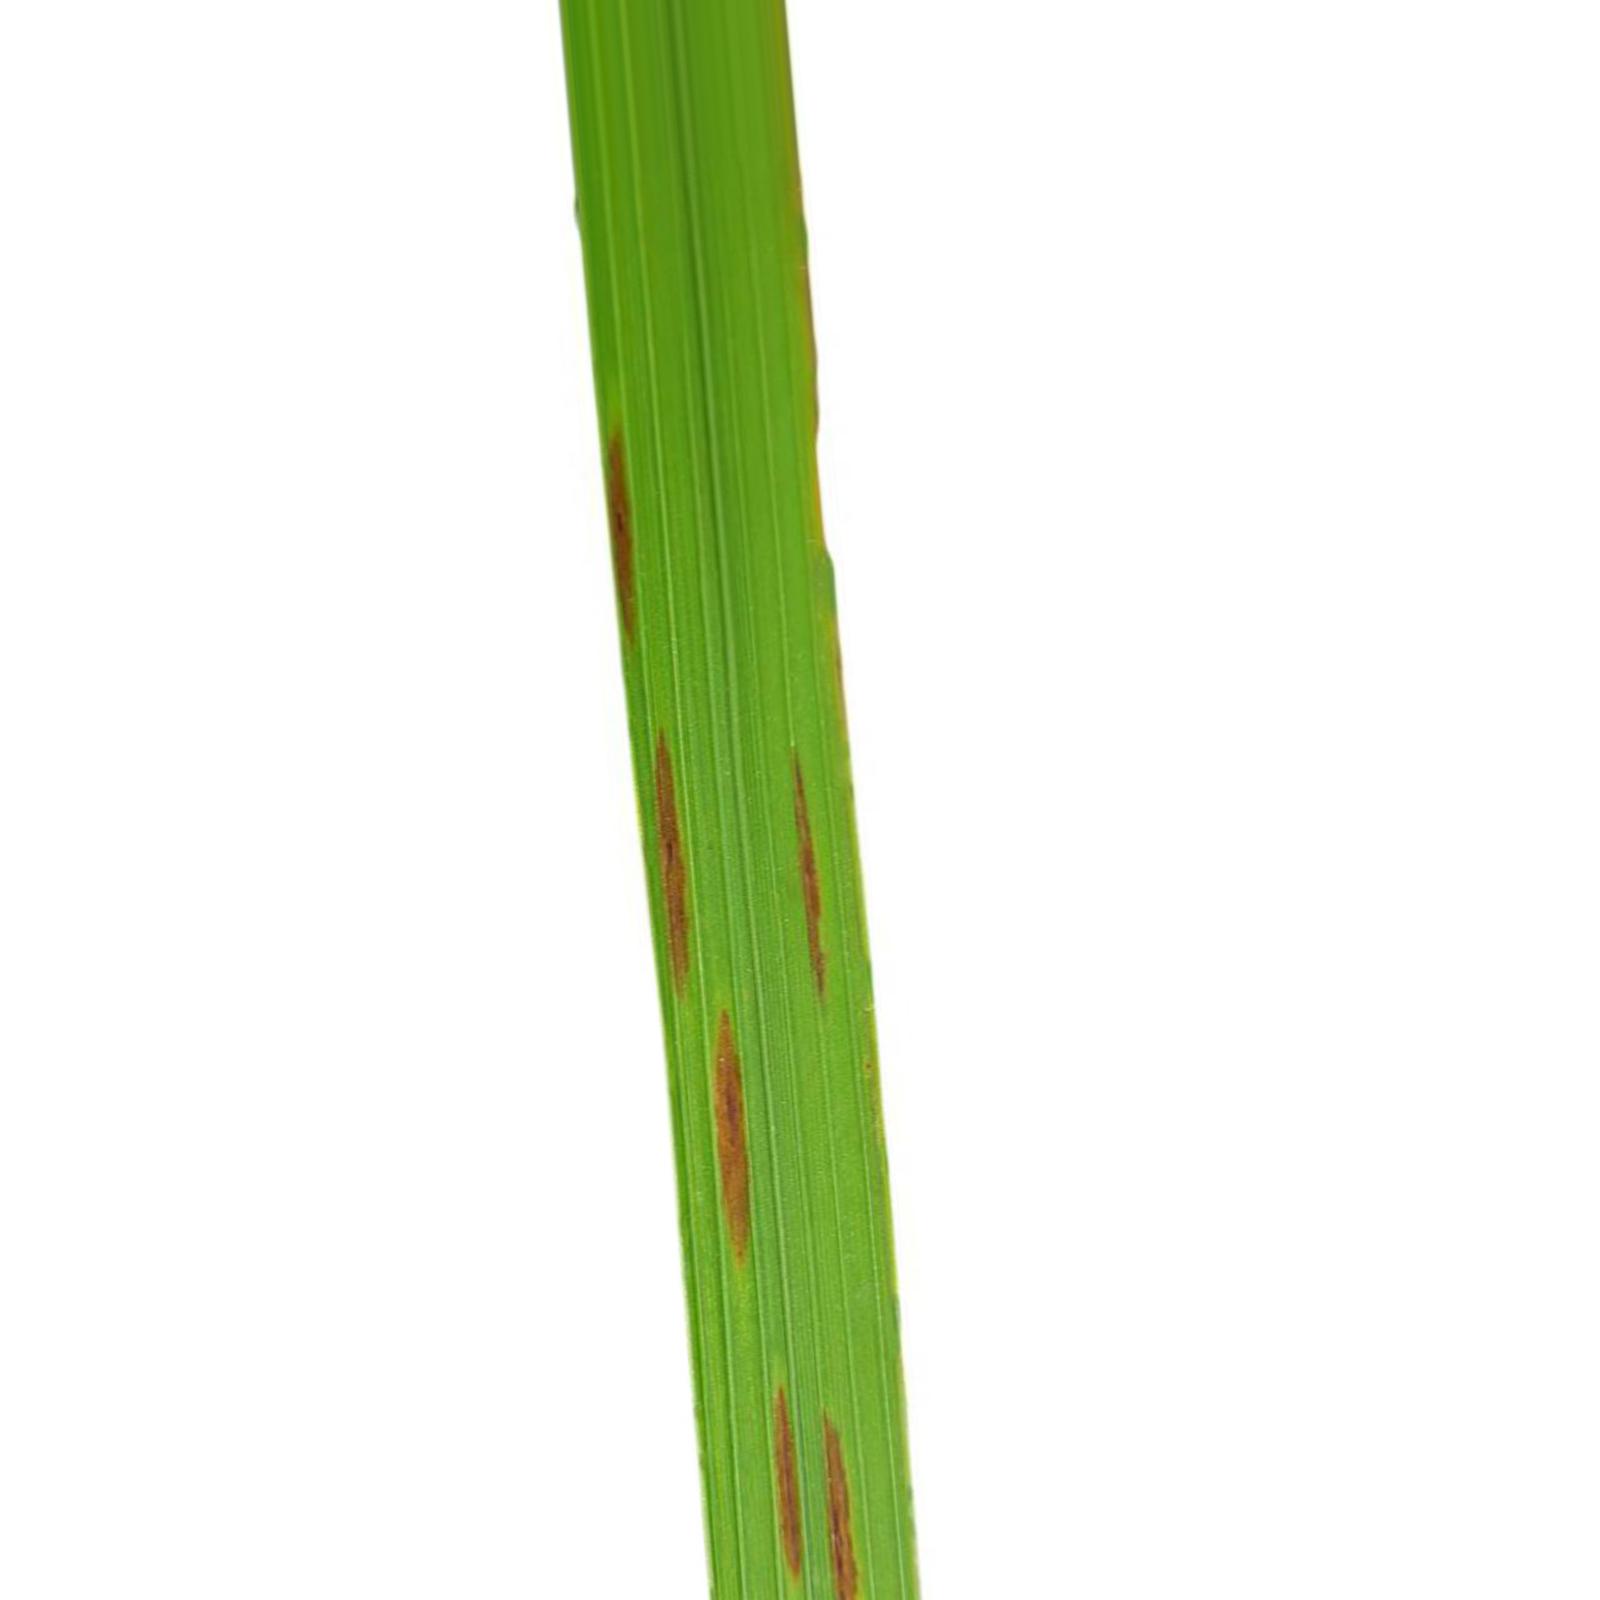
Nhãn: Bệnh Gạch Nâu ( Narrow Brown Spot )